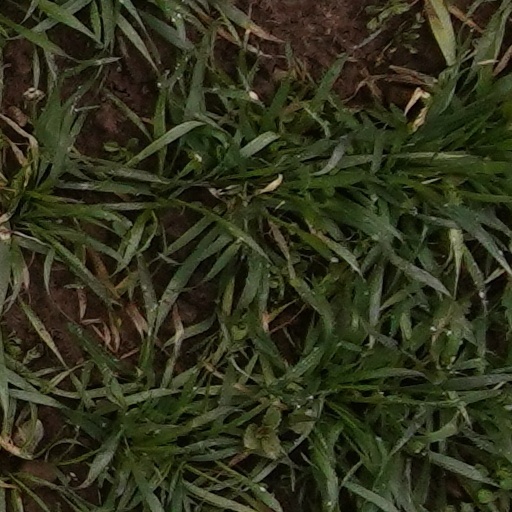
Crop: wheat